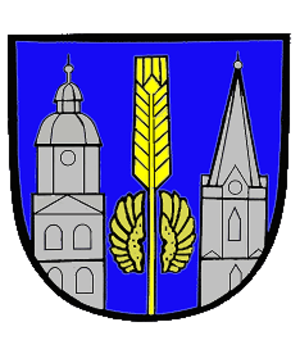
Friedrichswerth, est une commune allemande de l'arrondissement de Gotha en Thuringe, faisant partie de la communauté d'administration Mittleres Nessetal.